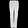
Label: Trouser